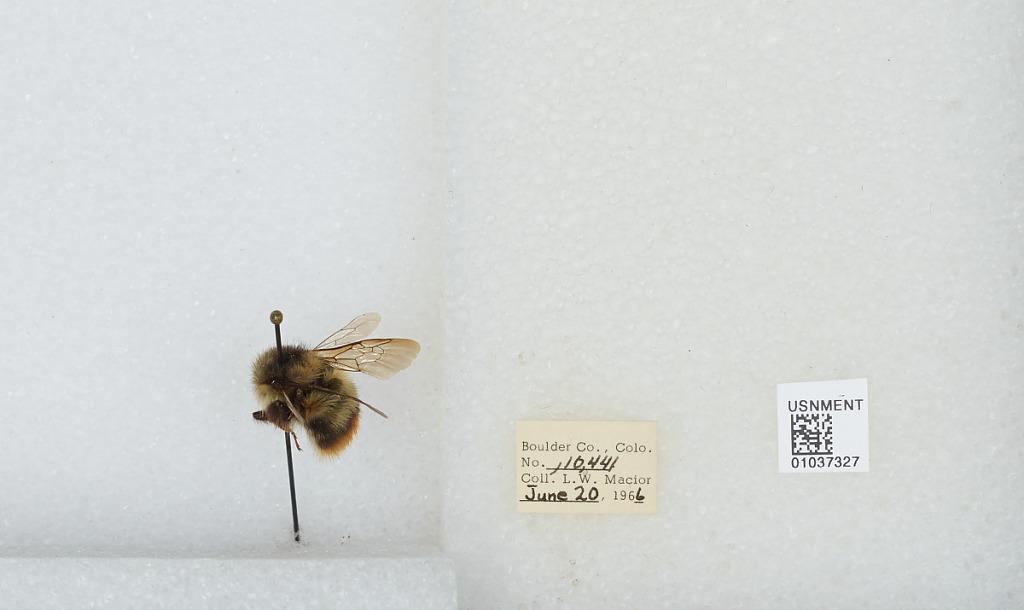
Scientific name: Bombus (Pyrobombus) mixtus Cresson
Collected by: L. Macior
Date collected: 1966-6-20
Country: United States
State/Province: Colorado
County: Boulder
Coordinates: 40.015, -105.27